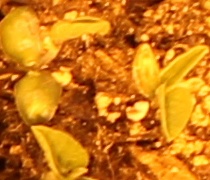
Label: Soybean